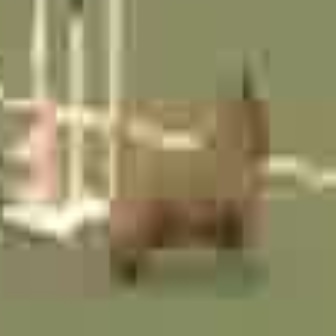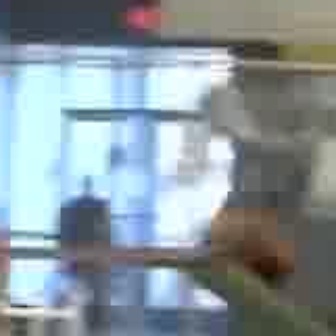
  Please identify the target specified by the bounding box [72,63,289,281] in the first image and locate it in the second image. Return the coordinates in [x_min,y_min,x_max,y_max] format.
Answer: [202,192,298,288]